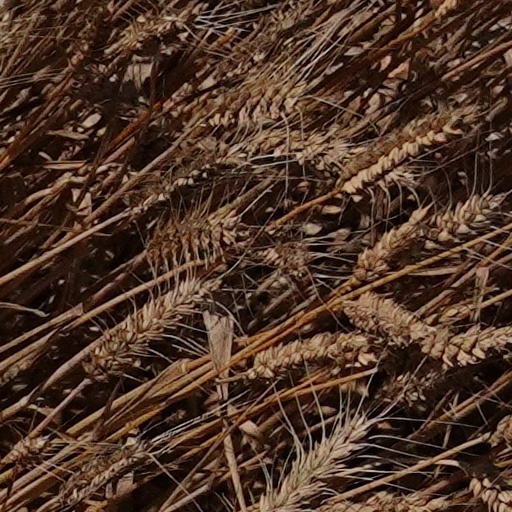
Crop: wheat